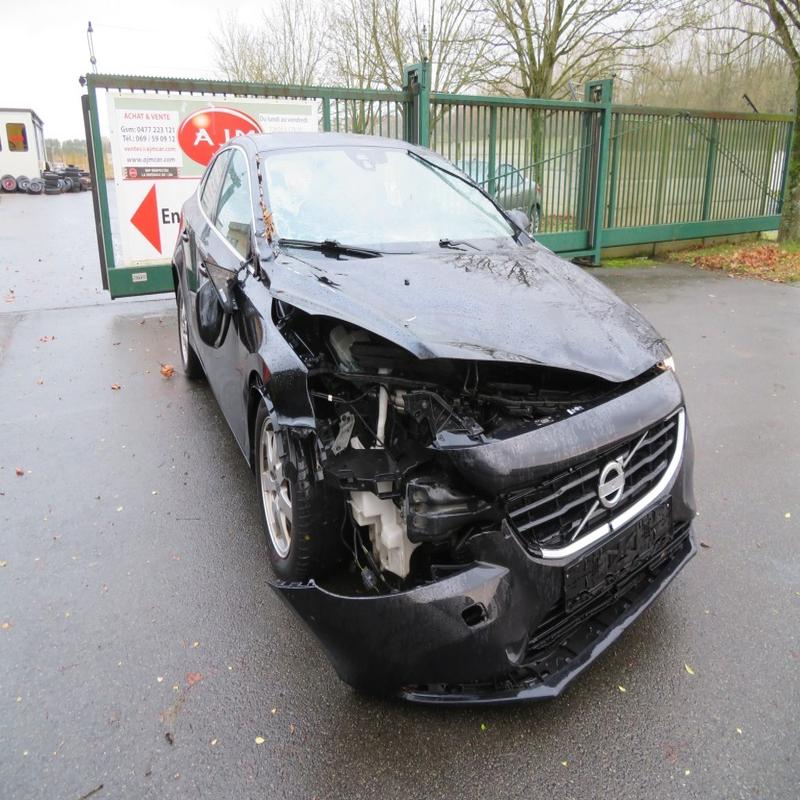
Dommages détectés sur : pare-choc avant, feu avant droit, capot, aile avant droite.
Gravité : majeur